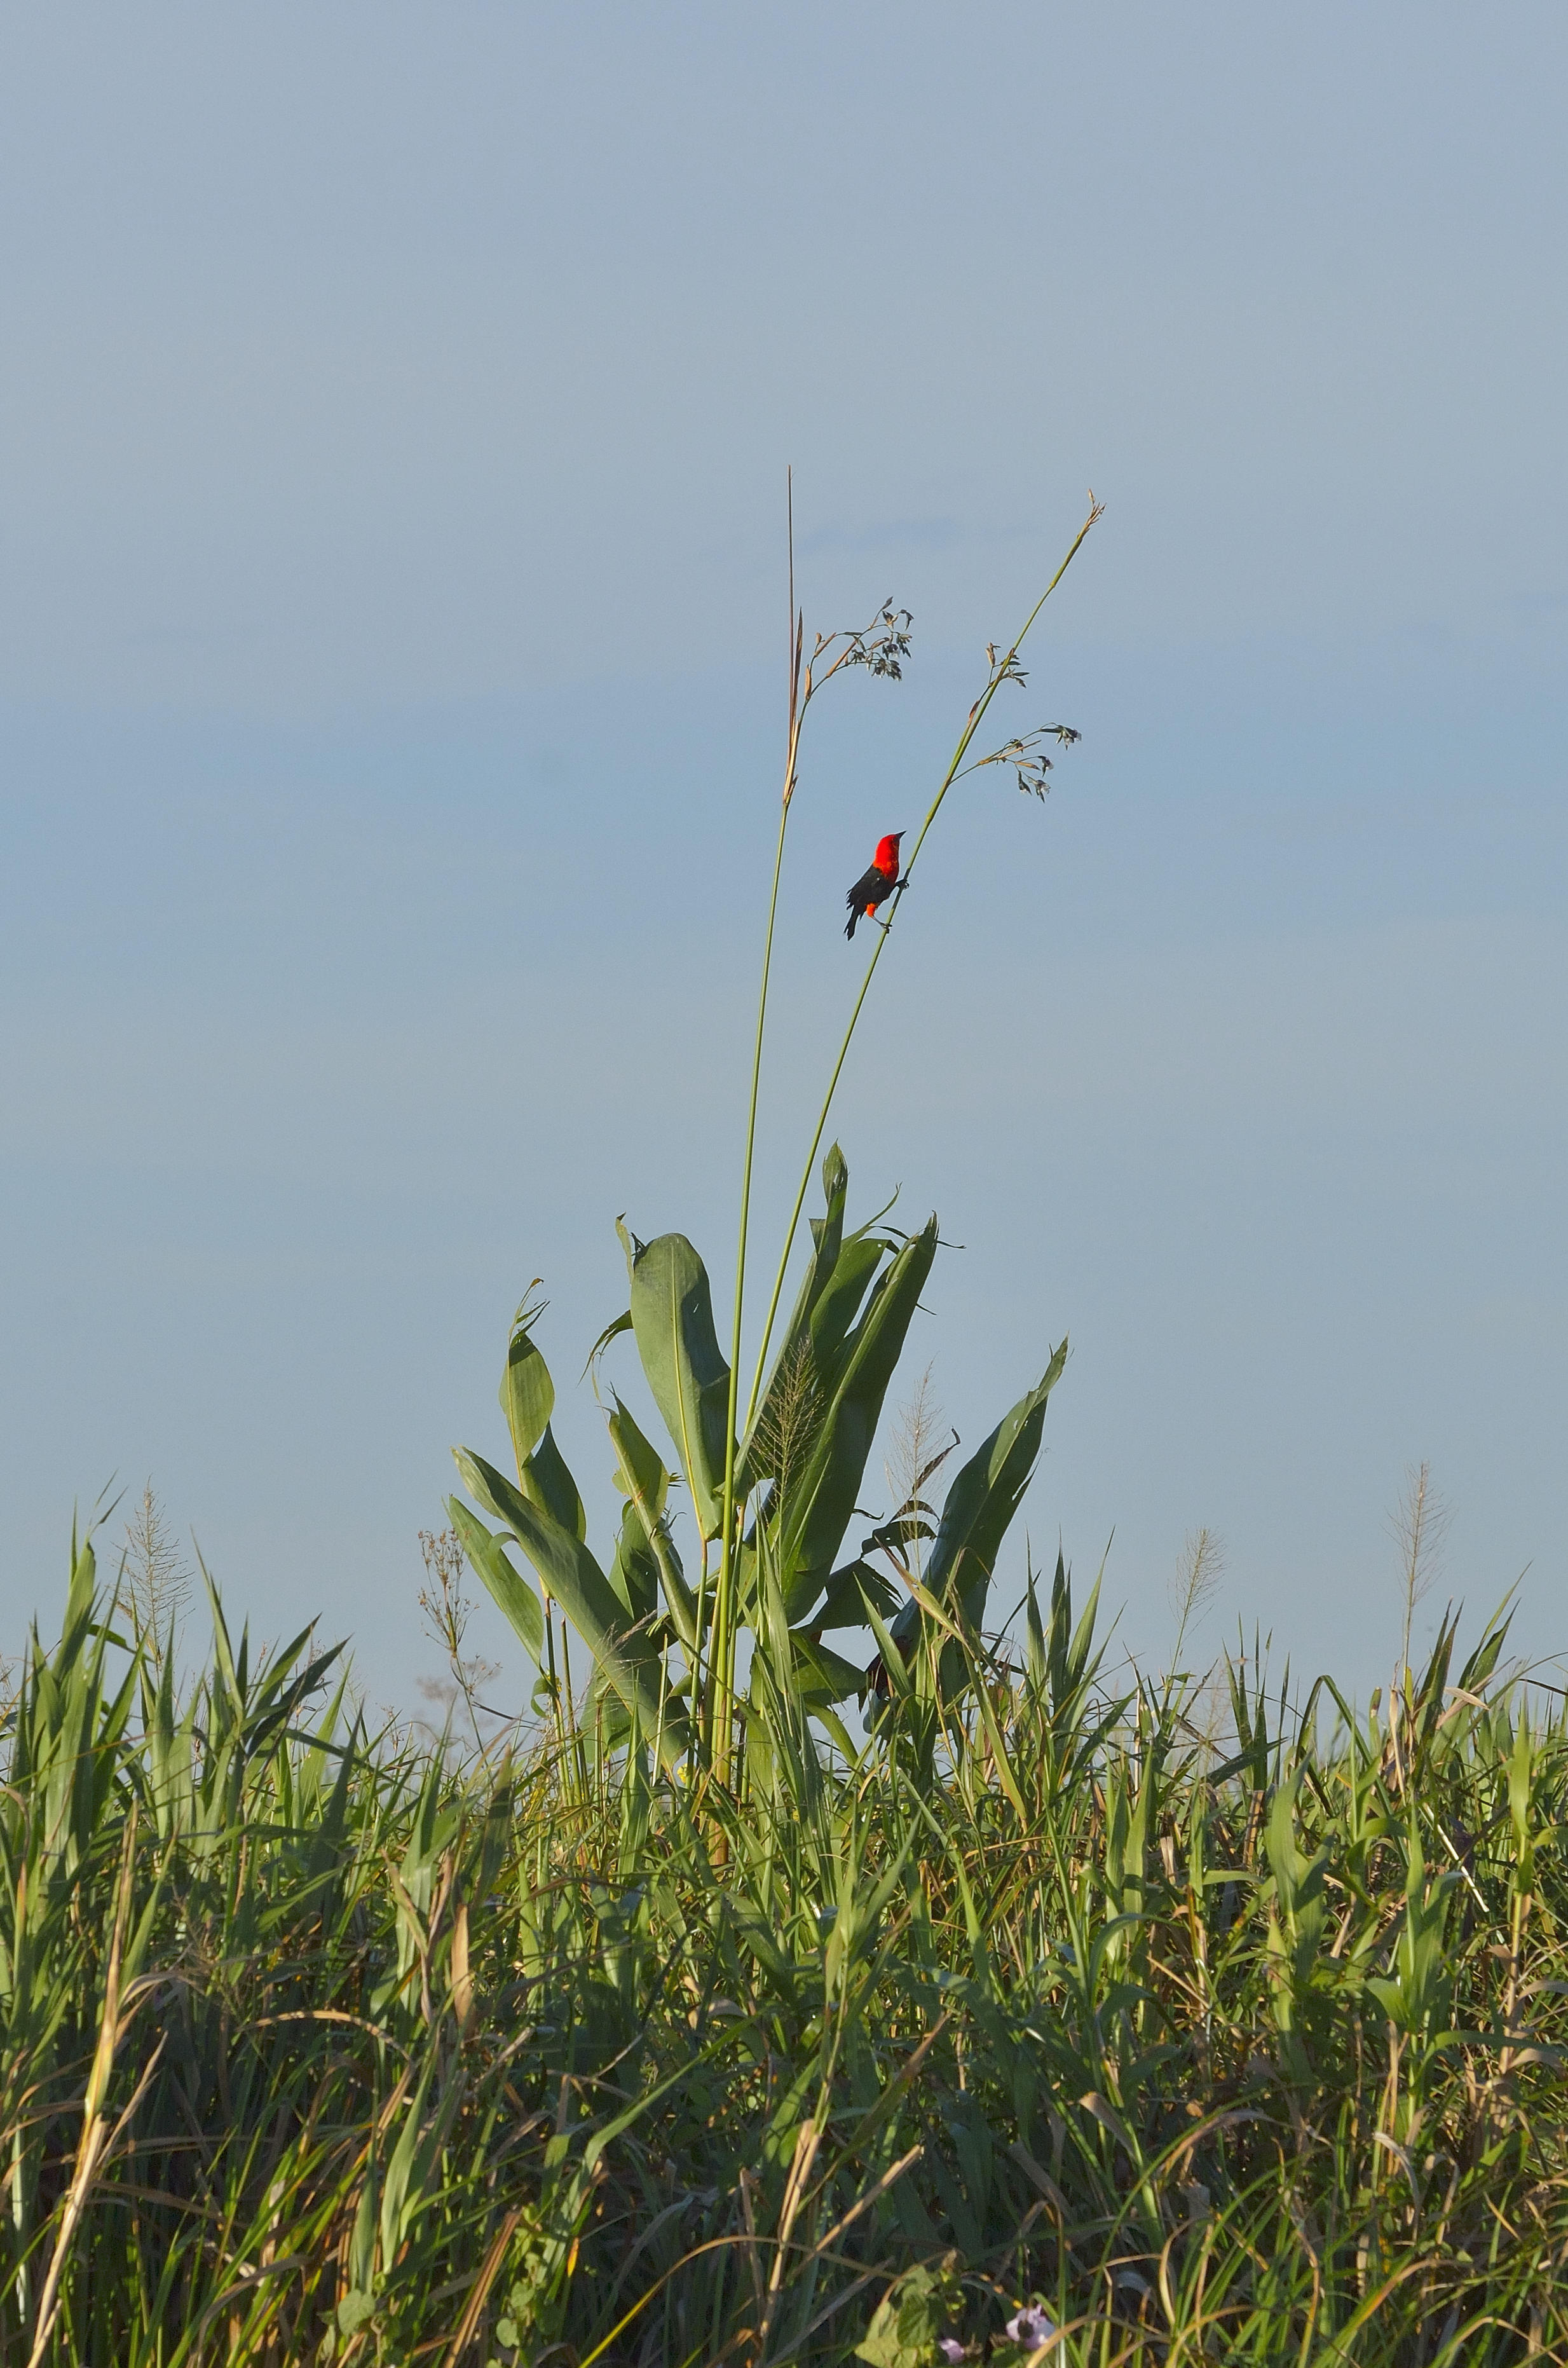
sea, coast, tree, nature, grass, cloud, plant, sky, field, meadow, prairie, leaf, flower, wind, wildlife, wild, green, crop, botany, agriculture, flora, wildflower, sunny, free, grassland, naturaleza, esteros, ibera, habitat, grass family